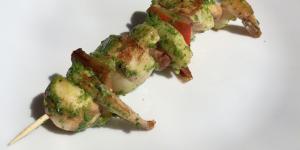
brochetas de pollo y langostinos